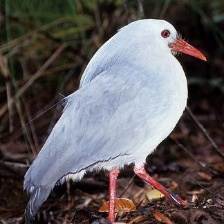
Species: KAGU
Scientific name: RHYNOCHETOS JUBATUS